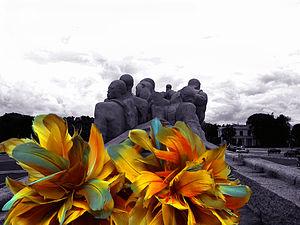
Sergio Valle Duarte, connu aussi comme Sergio Duarte, né le 26 septembre 1954 à São Paulo, est un artiste multimédia et Photographe Brésilien.